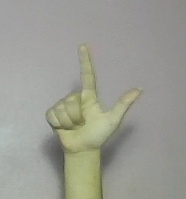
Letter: laam